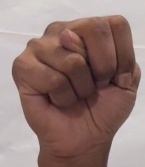
ASL sign: N